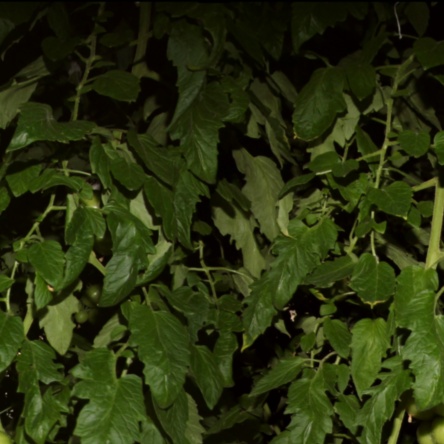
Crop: tomato